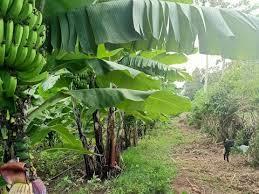
Mashamba ya ndizi yamejaa miti mirefu yenye majani makubwa, na baadhi ya ndizi zimeanza kukomaa. Njia ya udongo inakwenda sambamba na miche ya ndizi. Na upande mwingine wa njia kuna mimea na nyasi ndogo, mbali kuna mtu mmoja anaonekana akifanya kazi shambani. Tunaona umuhimu wa kilimo, na uzuri wa mashamba ya ndizi.